2017 NASCAR Camping World Truck Series

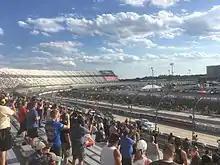
The Bar Harbor 200 at Dover International Speedway in June

The season's schedule comprises 23 races, and was released on May 5, 2016. Fox, FS1, and Fox Business will televise every race in the United States.